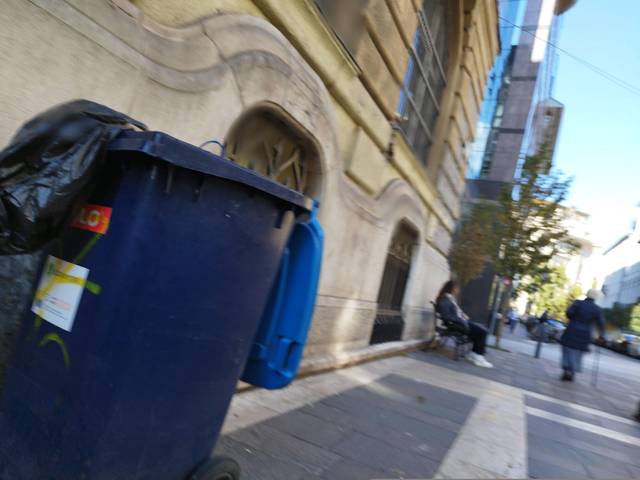
Region: Hungary
Coordinates: 47.502, 19.053